Street light

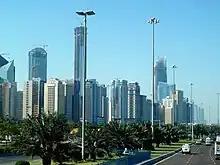
Street lights in (Abu Dhabi, Middle East)

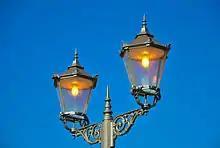
Old-style streetlight with lamps near the Mönchbruch hunting lodge near Rüsselsheim am Main, Germany

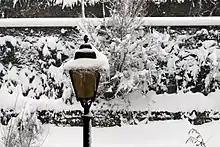
A streetlight during a snowfall

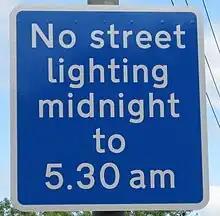
Sign in Leeds, UK indicating part-night lighting, meant to save energy and reduce light pollution.

In the early 2000s, street lighting commonly used high-intensity discharge lamps. Low-pressure sodium (LPS) lamps became commonplace after World War II for their low power consumption and long life. Late in the 20th century, high-pressure sodium (HPS) lamps were preferred, taking further the same virtues. Such lamps provided the greatest amount of photopic illumination for the least consumption of electricity at the time.